Re'eh

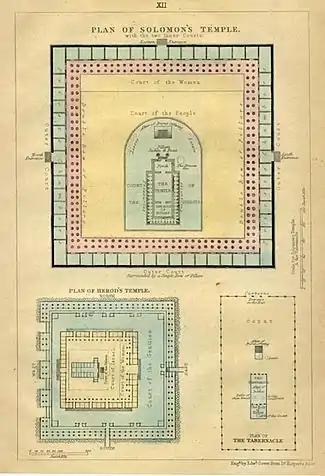
Plan of the Tabernacle, Solomon's Temple, and Herod's Temple

The parashah is discussed in these rabbinic sources from the era of the Mishnah and the Talmud: